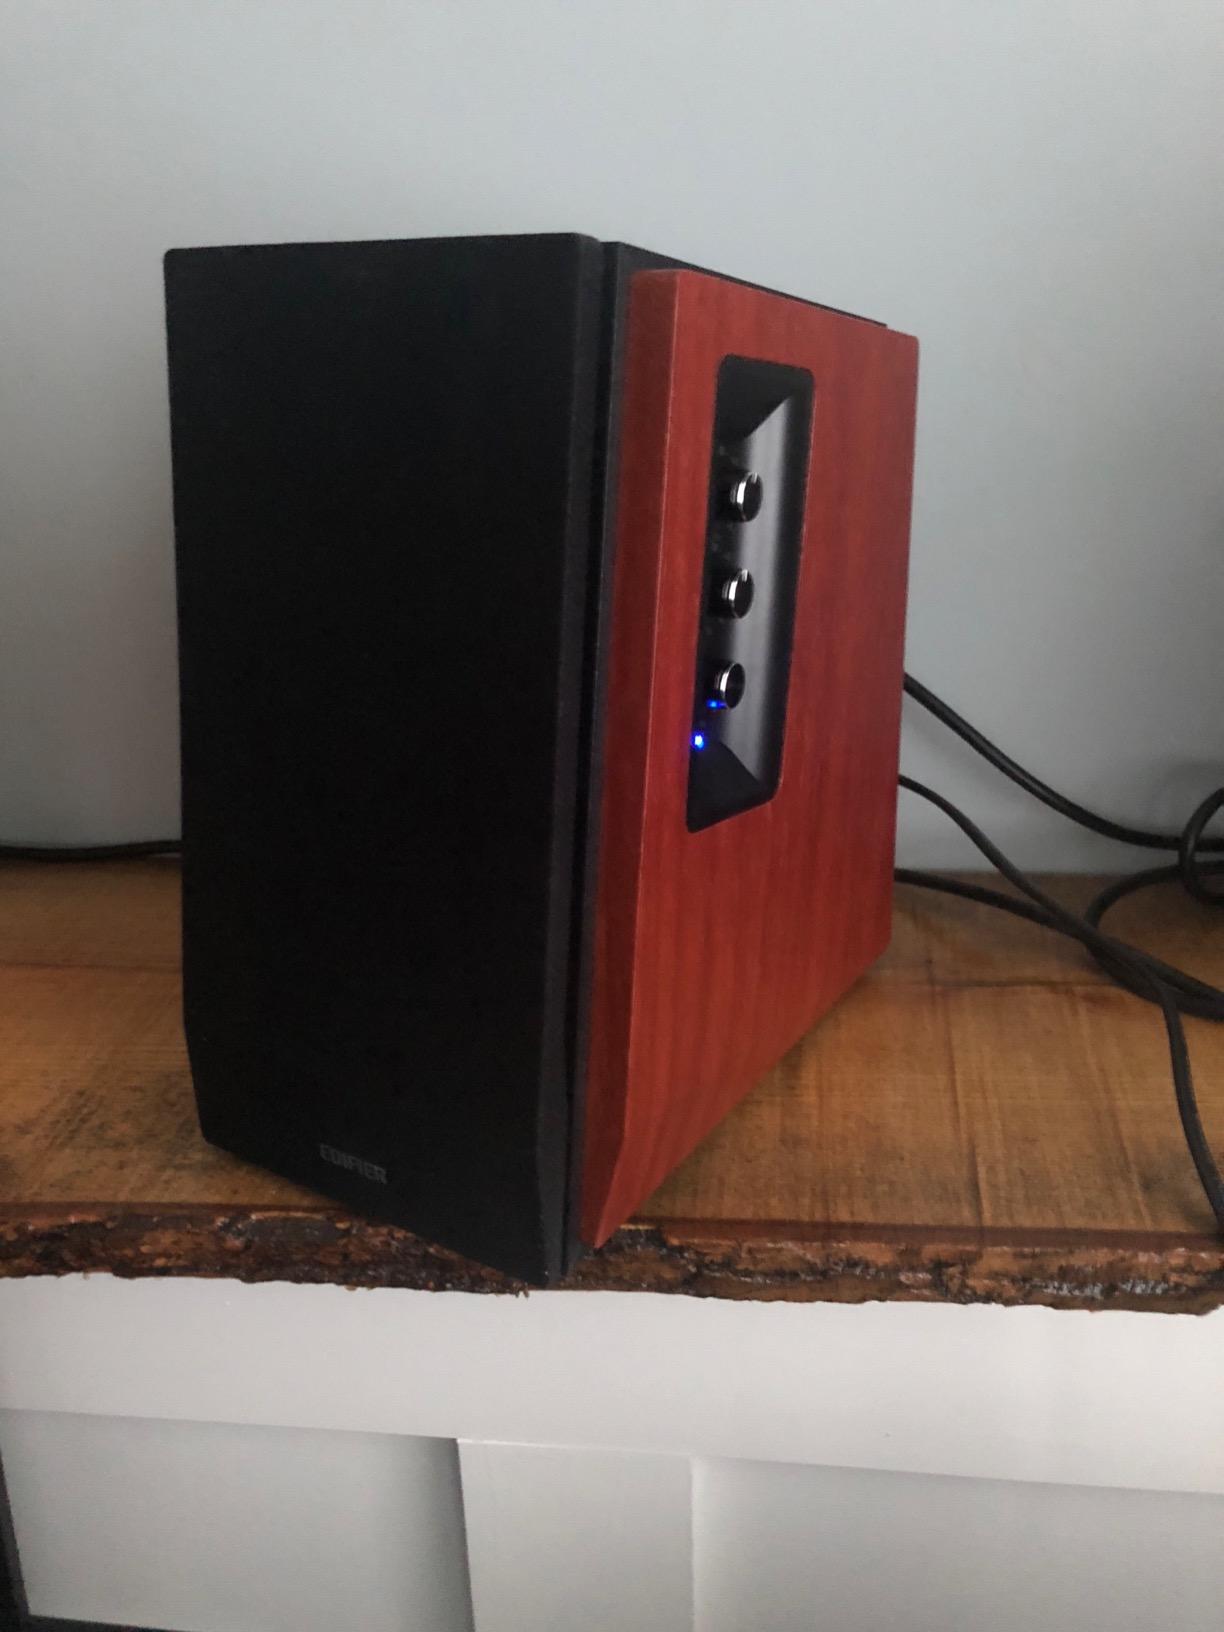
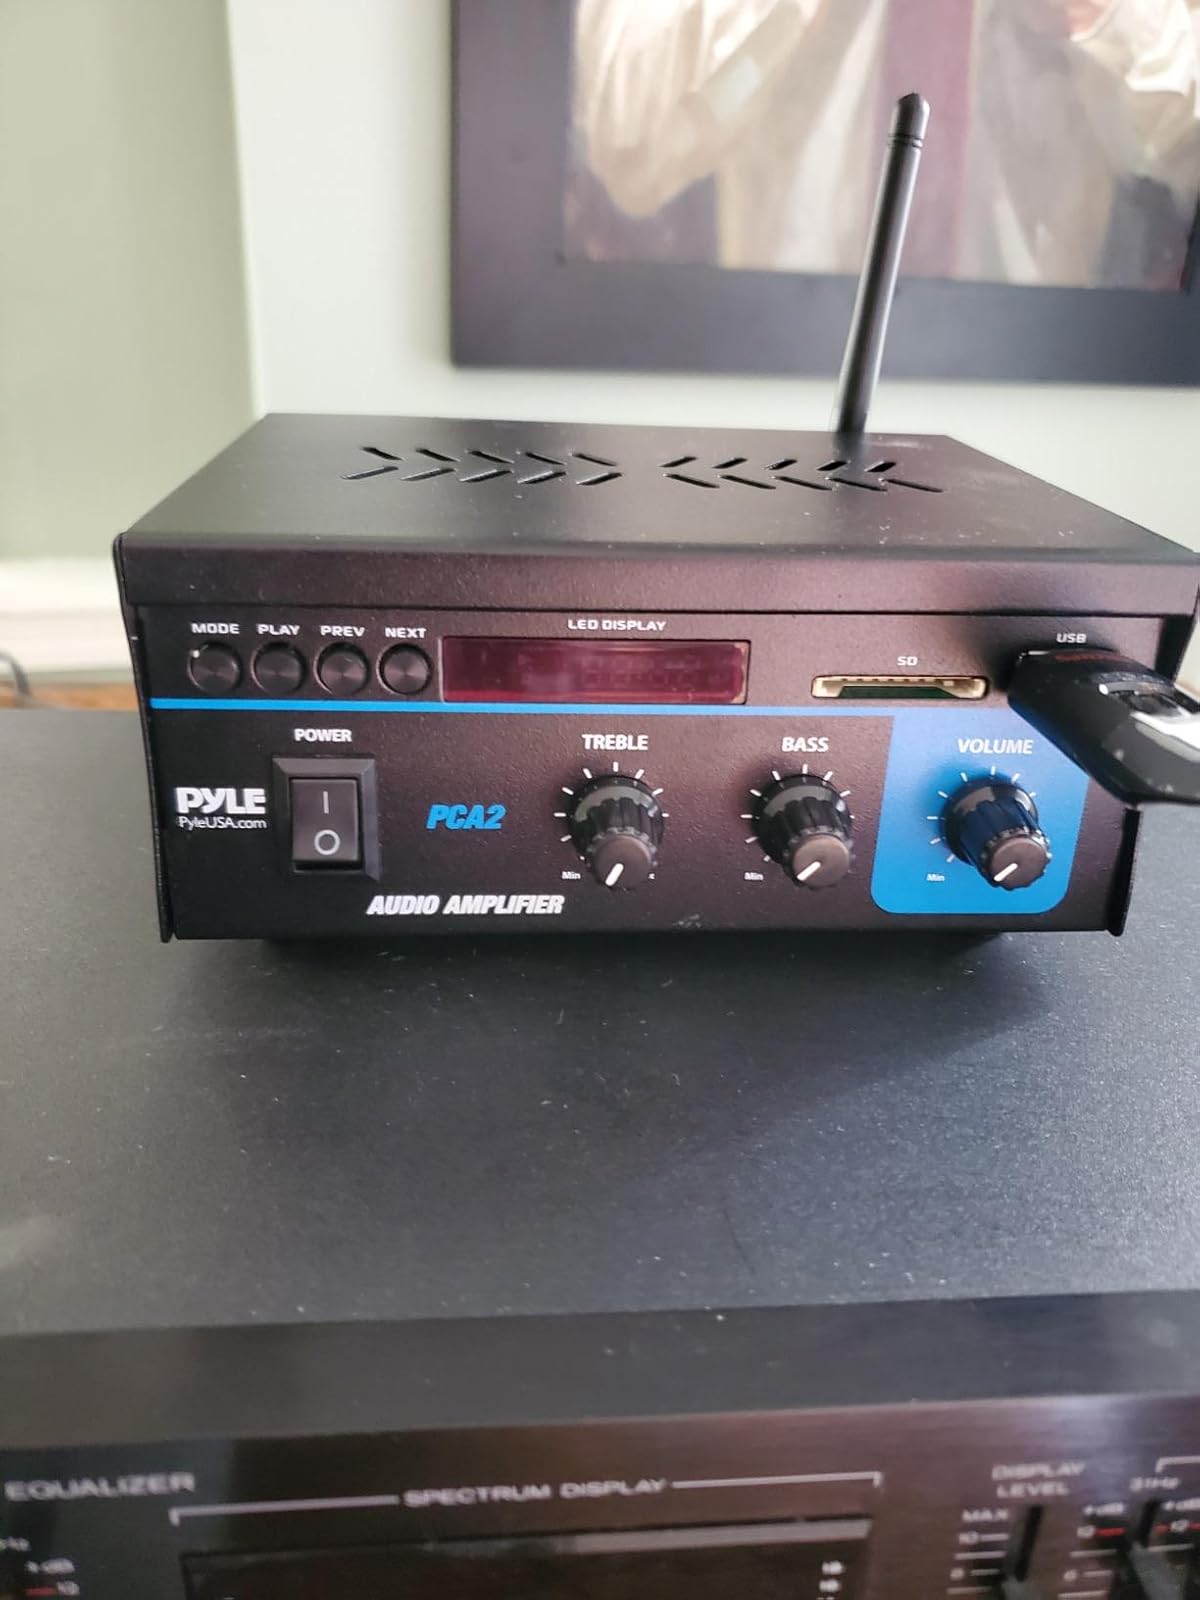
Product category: speaker
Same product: no